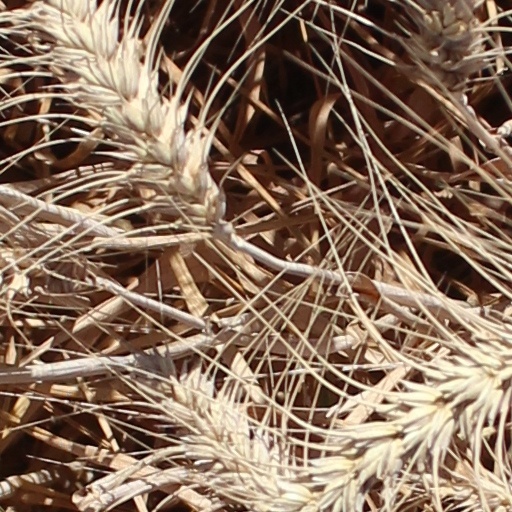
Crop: wheat